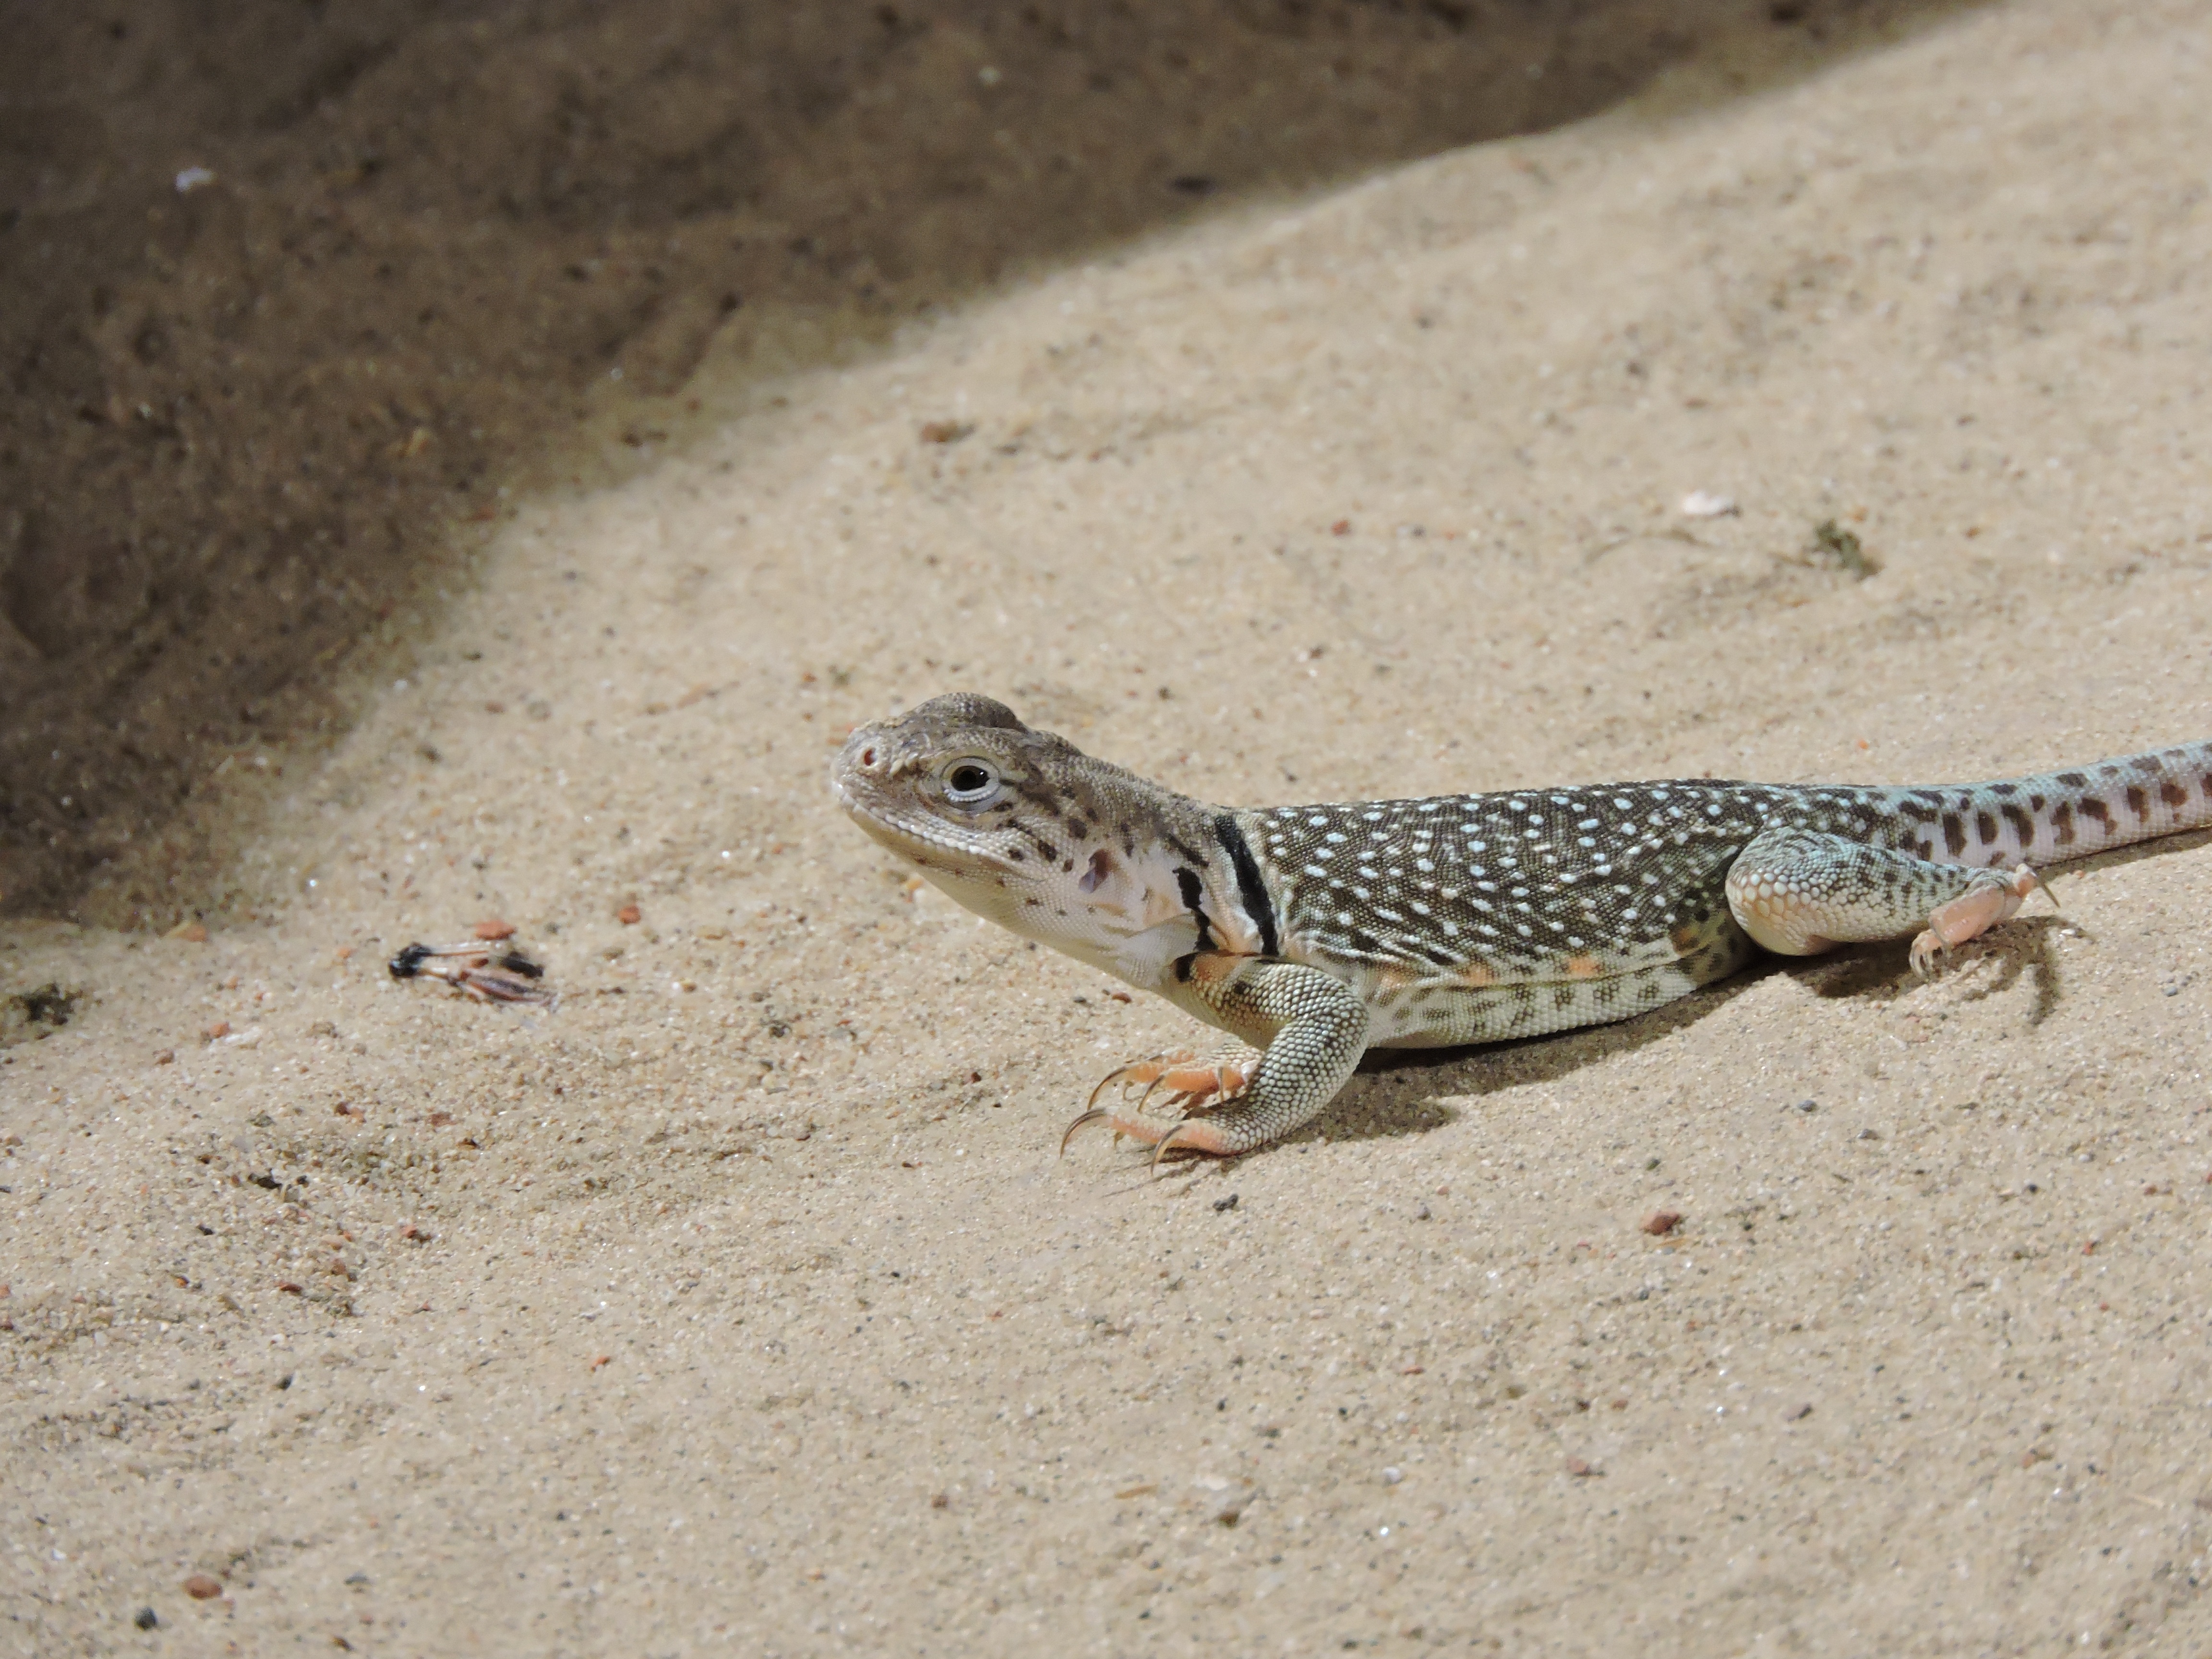
animal, wildlife, zoo, reptile, fauna, lizard, gecko, vertebrate, lacerta, agamidae, agama, scaled reptile, lacertidae